Pierre-Paul Pecquet du Bellet

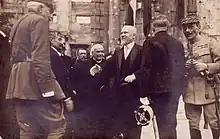
du Bellet's son Henry P. on 6 July 1919. Henry P. had been US Consul to Reims from 1893 to 1897 and Director of the American Red Cross in Reims

On 12 June 1873, the Texas and Pacific Railway purchased what remained of the Memphis, El Paso and Pacific Railway while Frémont's creditors in New York attempted to sell the remaining bonds as the "Franco-Texas Land Company". The French bondholders thus owned thirteen acres of Texas land for each $100 bond they possessed, and this collective land in their possession constituted the entire capital stock of the Franco-Texan Land Company. From Paris, du Bellet followed these proceedings attentively and immediately contacted an old Louisiana acquaintance, P.G.T. Beauregard, hoping that he would take over the role of president of the land company. Beauregard ultimately declined the offer but the Franco-Texas Land Company would continue to exist in the decades ahead, with du Bellet's own son moving to Weatherford, Texas to supervise the management and sale of the land. Du Bellet organized for the board of directors to meet in Paris, agreeing to sell land in Texas at a rapid rate. Eventually du Bellet would administer a second land company, the "Société Foncière et Agricole des Etats-Unis", with his son acting as agent of both companies directly in Texas.